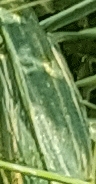
Label: Wheat___Yellow_Rust